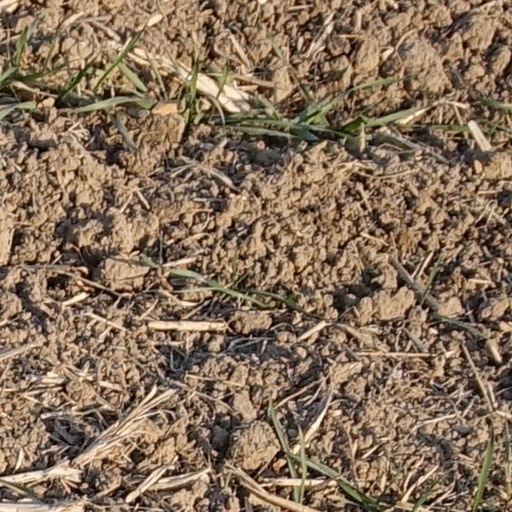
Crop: wheat